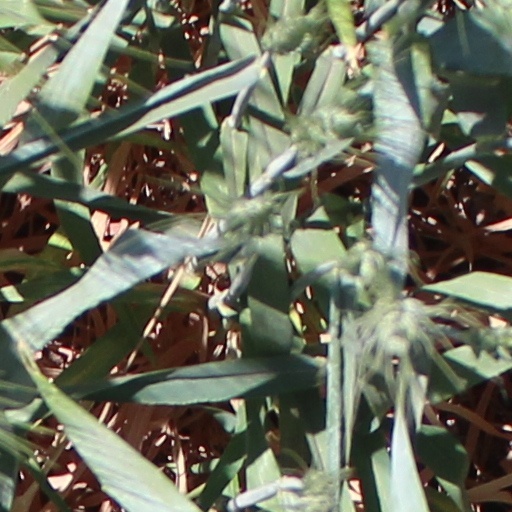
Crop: wheat